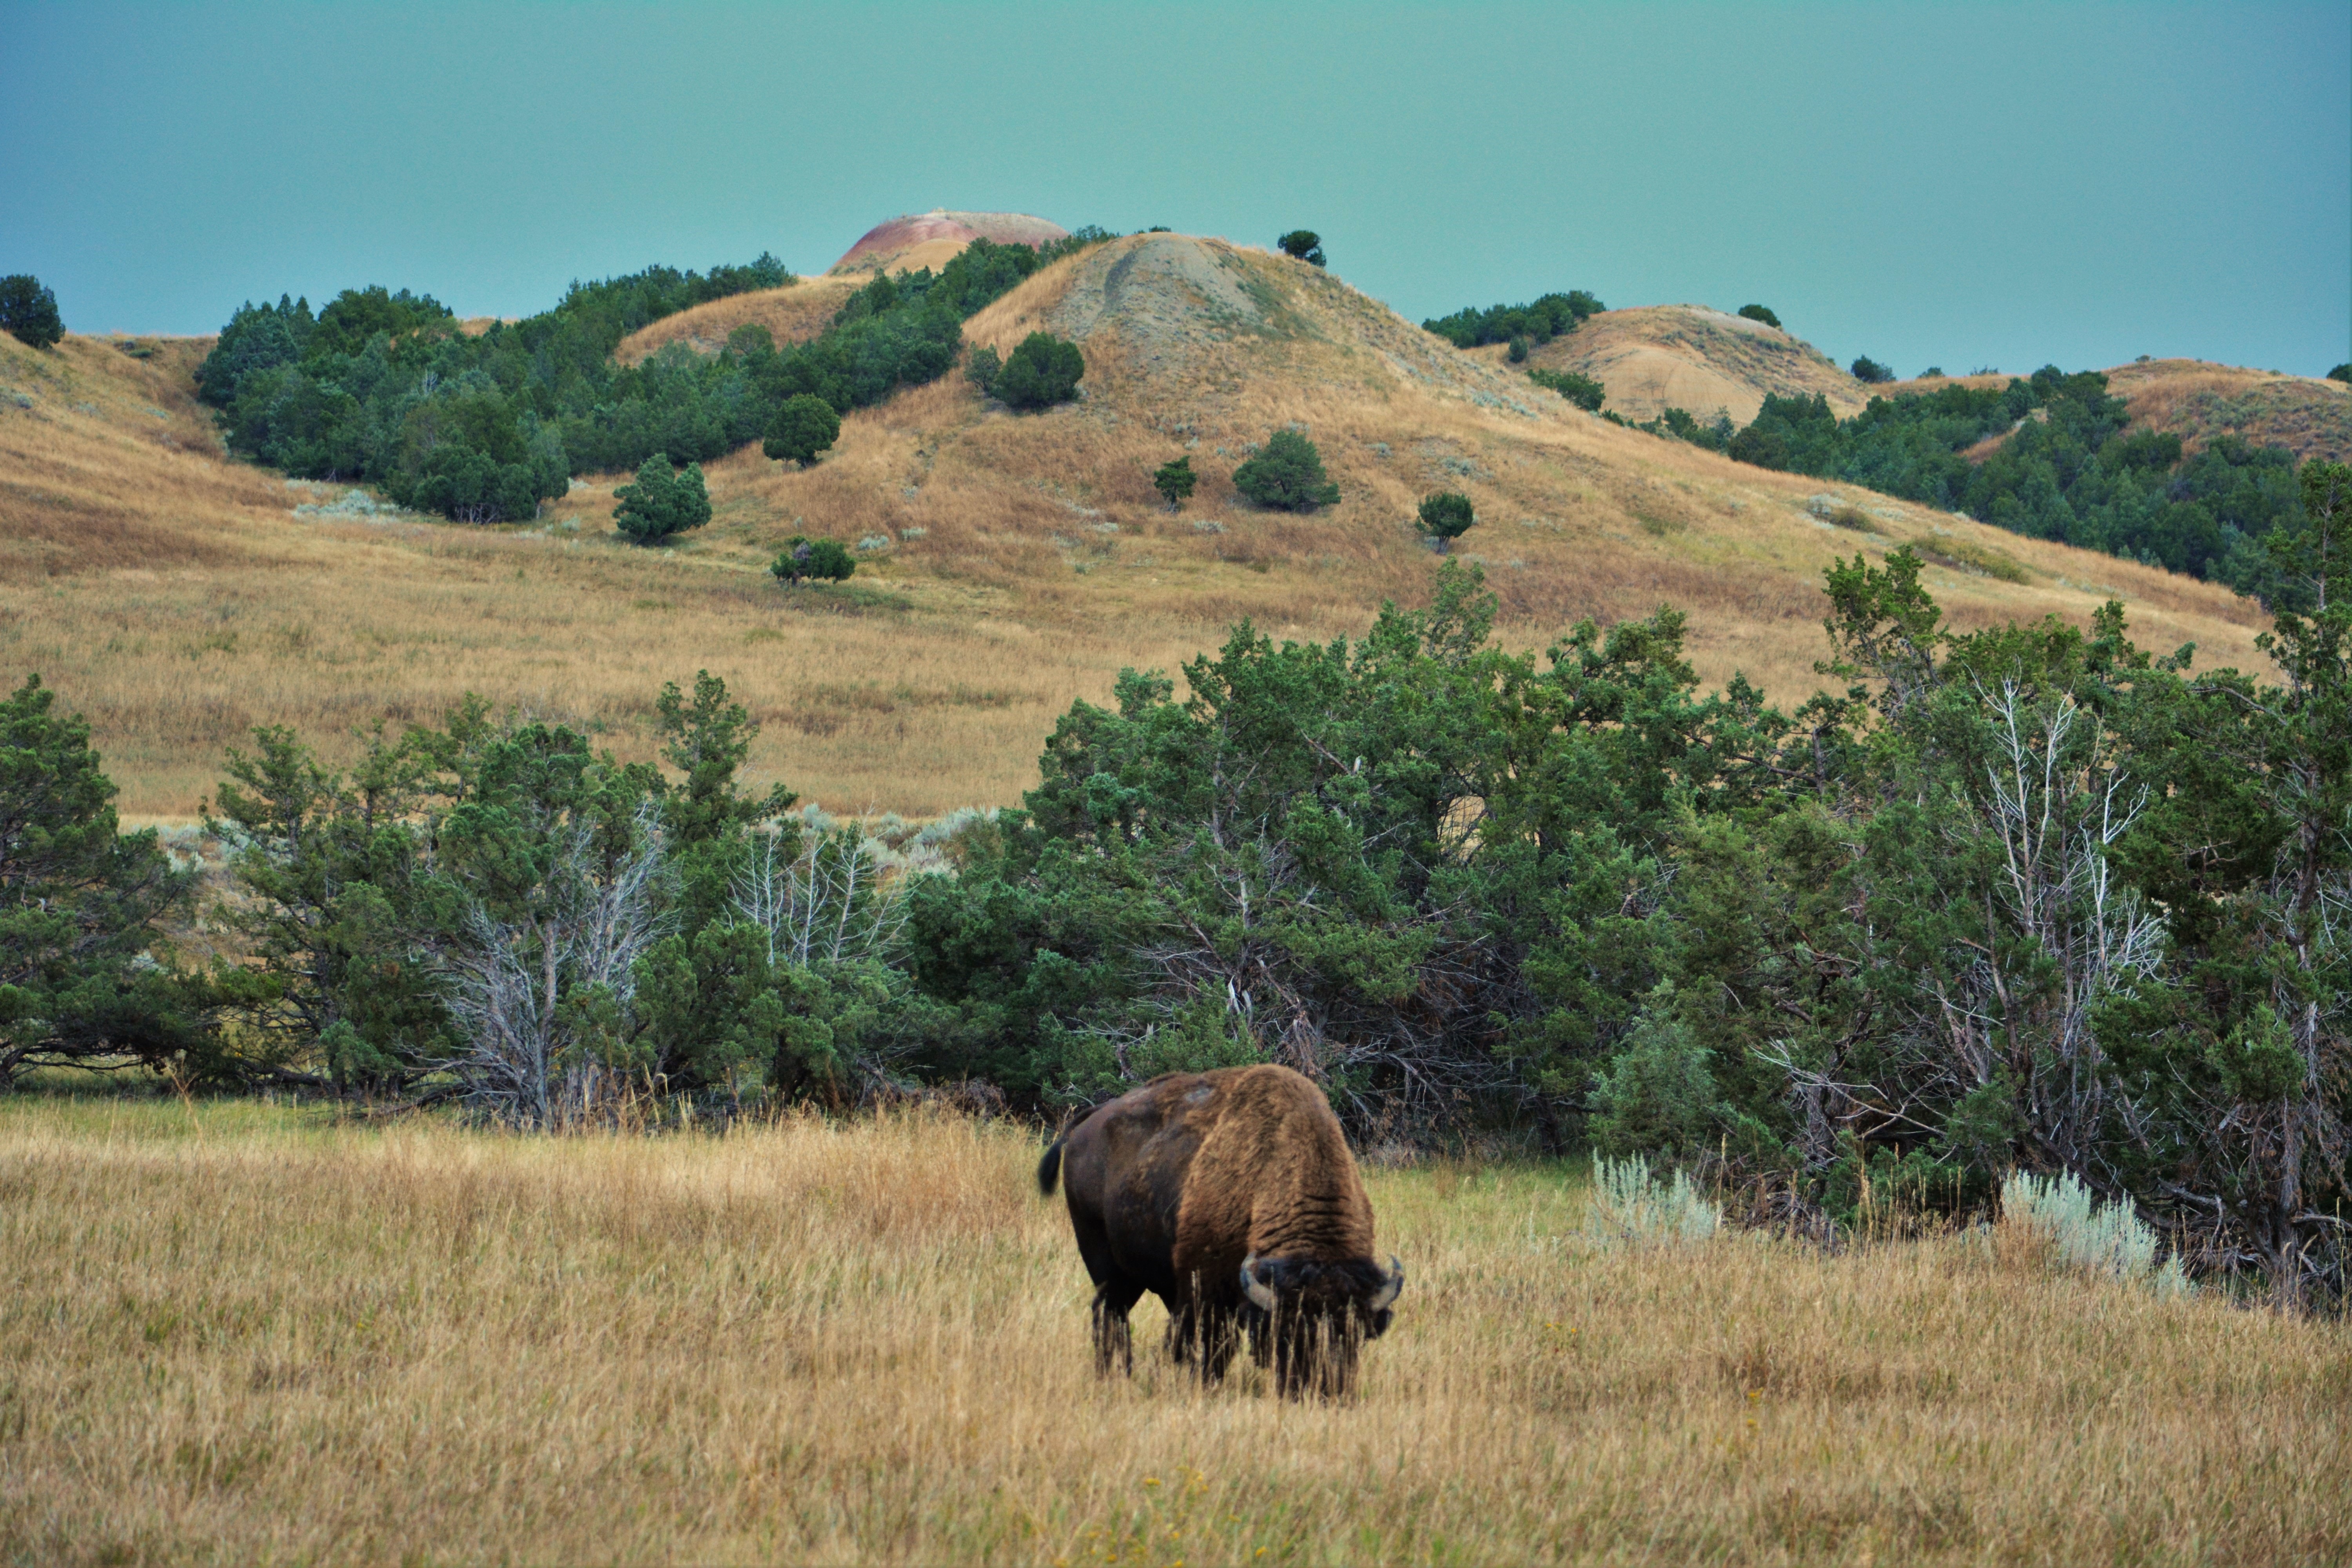
landscape, wilderness, prairie, animal, wildlife, wild, herd, pasture, grazing, park, mammal, national park, fauna, savanna, plain, grassland, badlands, plateau, bison, safari, buffalo, ecosystem, midwest, south dakota, cattle like mammal